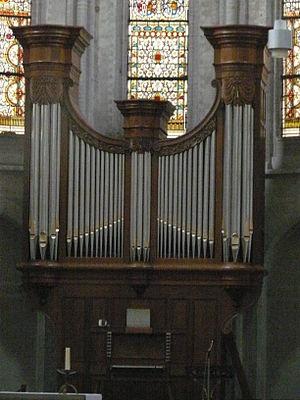
Ulvenhout est un village situé dans la commune néerlandaise de Bréda, dans la province du Brabant-Septentrional. Le 1ᵉʳ janvier 2008, le village comptait 4 692 habitants.